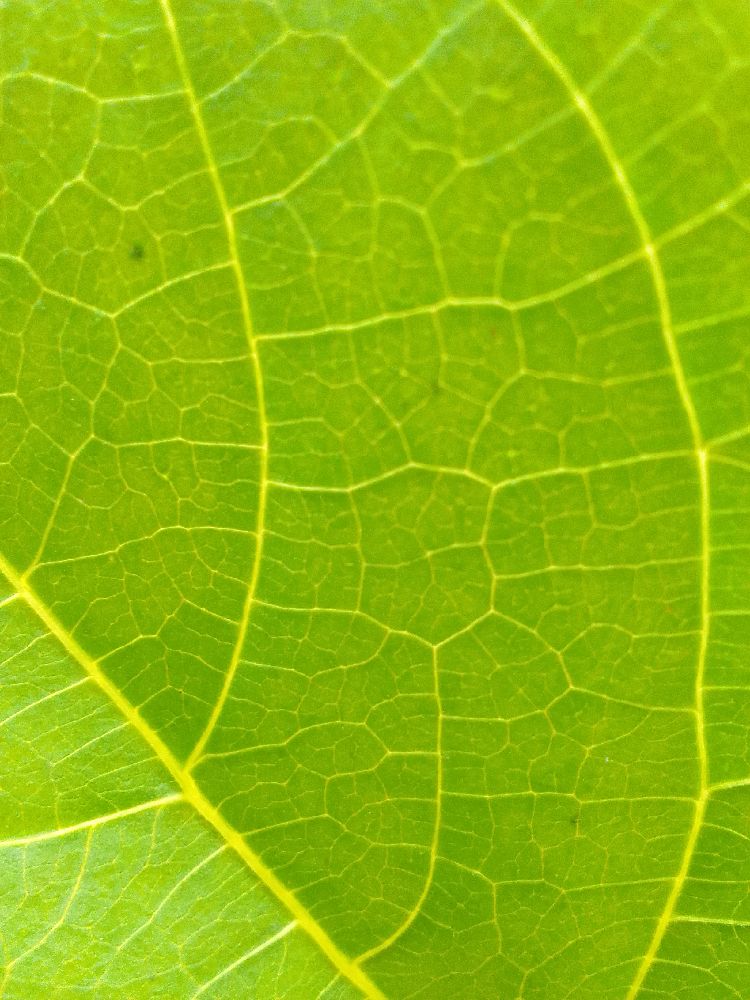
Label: healthy